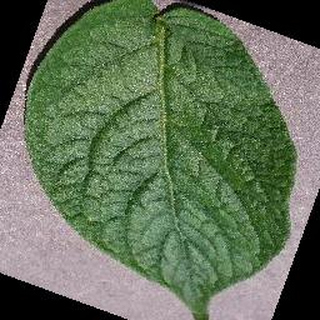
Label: healthy_potato